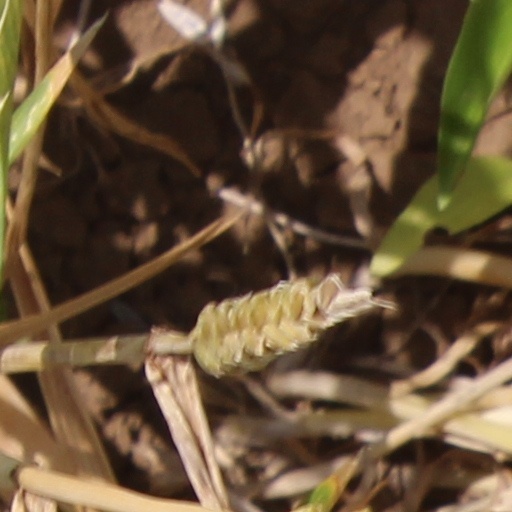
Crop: wheat